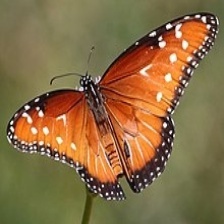
Species: STRAITED QUEEN
Butterfly family (ImageNet category): monarch